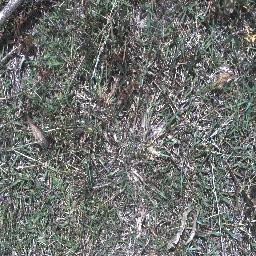
Label: negative